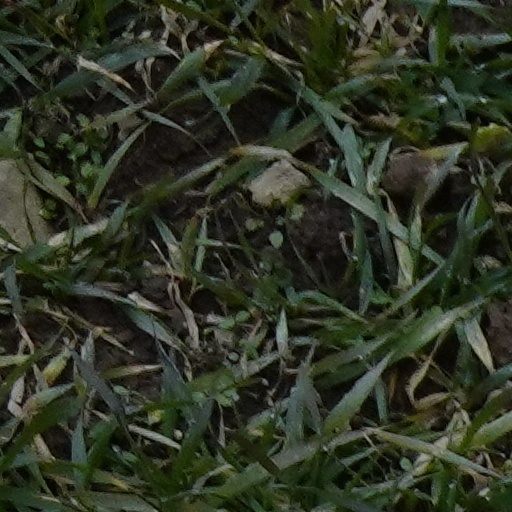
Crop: wheat